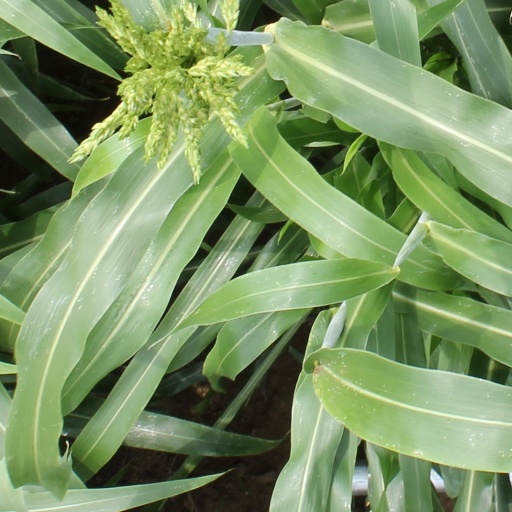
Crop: sorghum